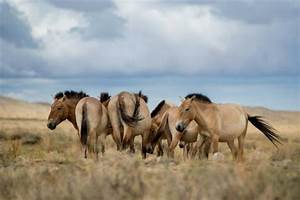
Label: horse